Zafarul Islam Khan

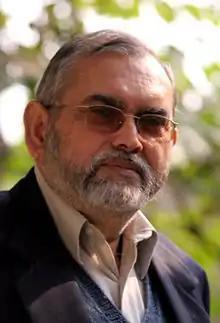
Khan, February 2007

Zafar ul Islam Khan is an Indian author and journalist based in New Delhi. Former chairman of Delhi Minority Commission, he is currently the editor and publisher of "The Milli Gazette" fortnightly focusing on issues concerning the Muslim community. He is also the founder and chairman of Charity Alliance, an organisation involved in relief and welfare work in India.